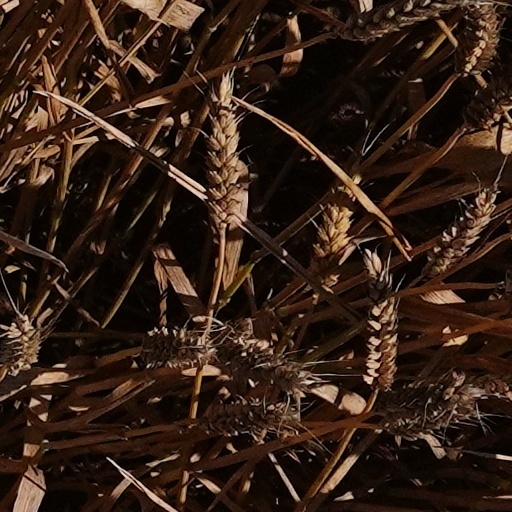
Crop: wheat